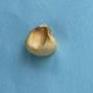
Maize quality: Bad